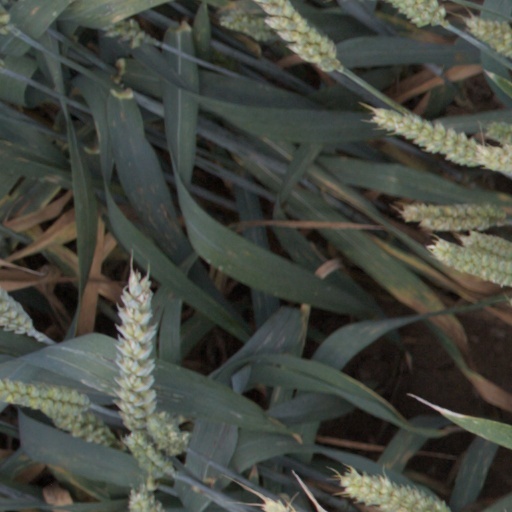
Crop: wheat